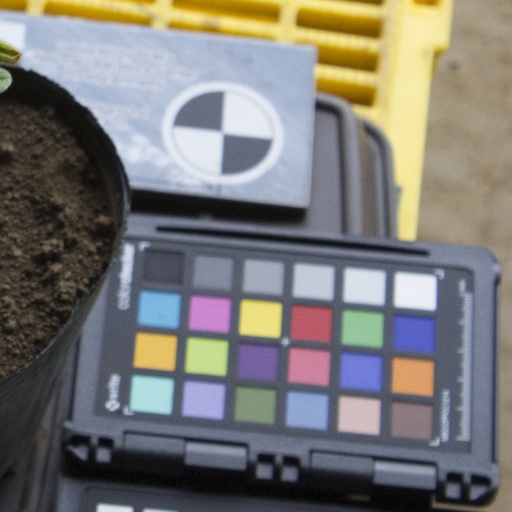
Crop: soybean